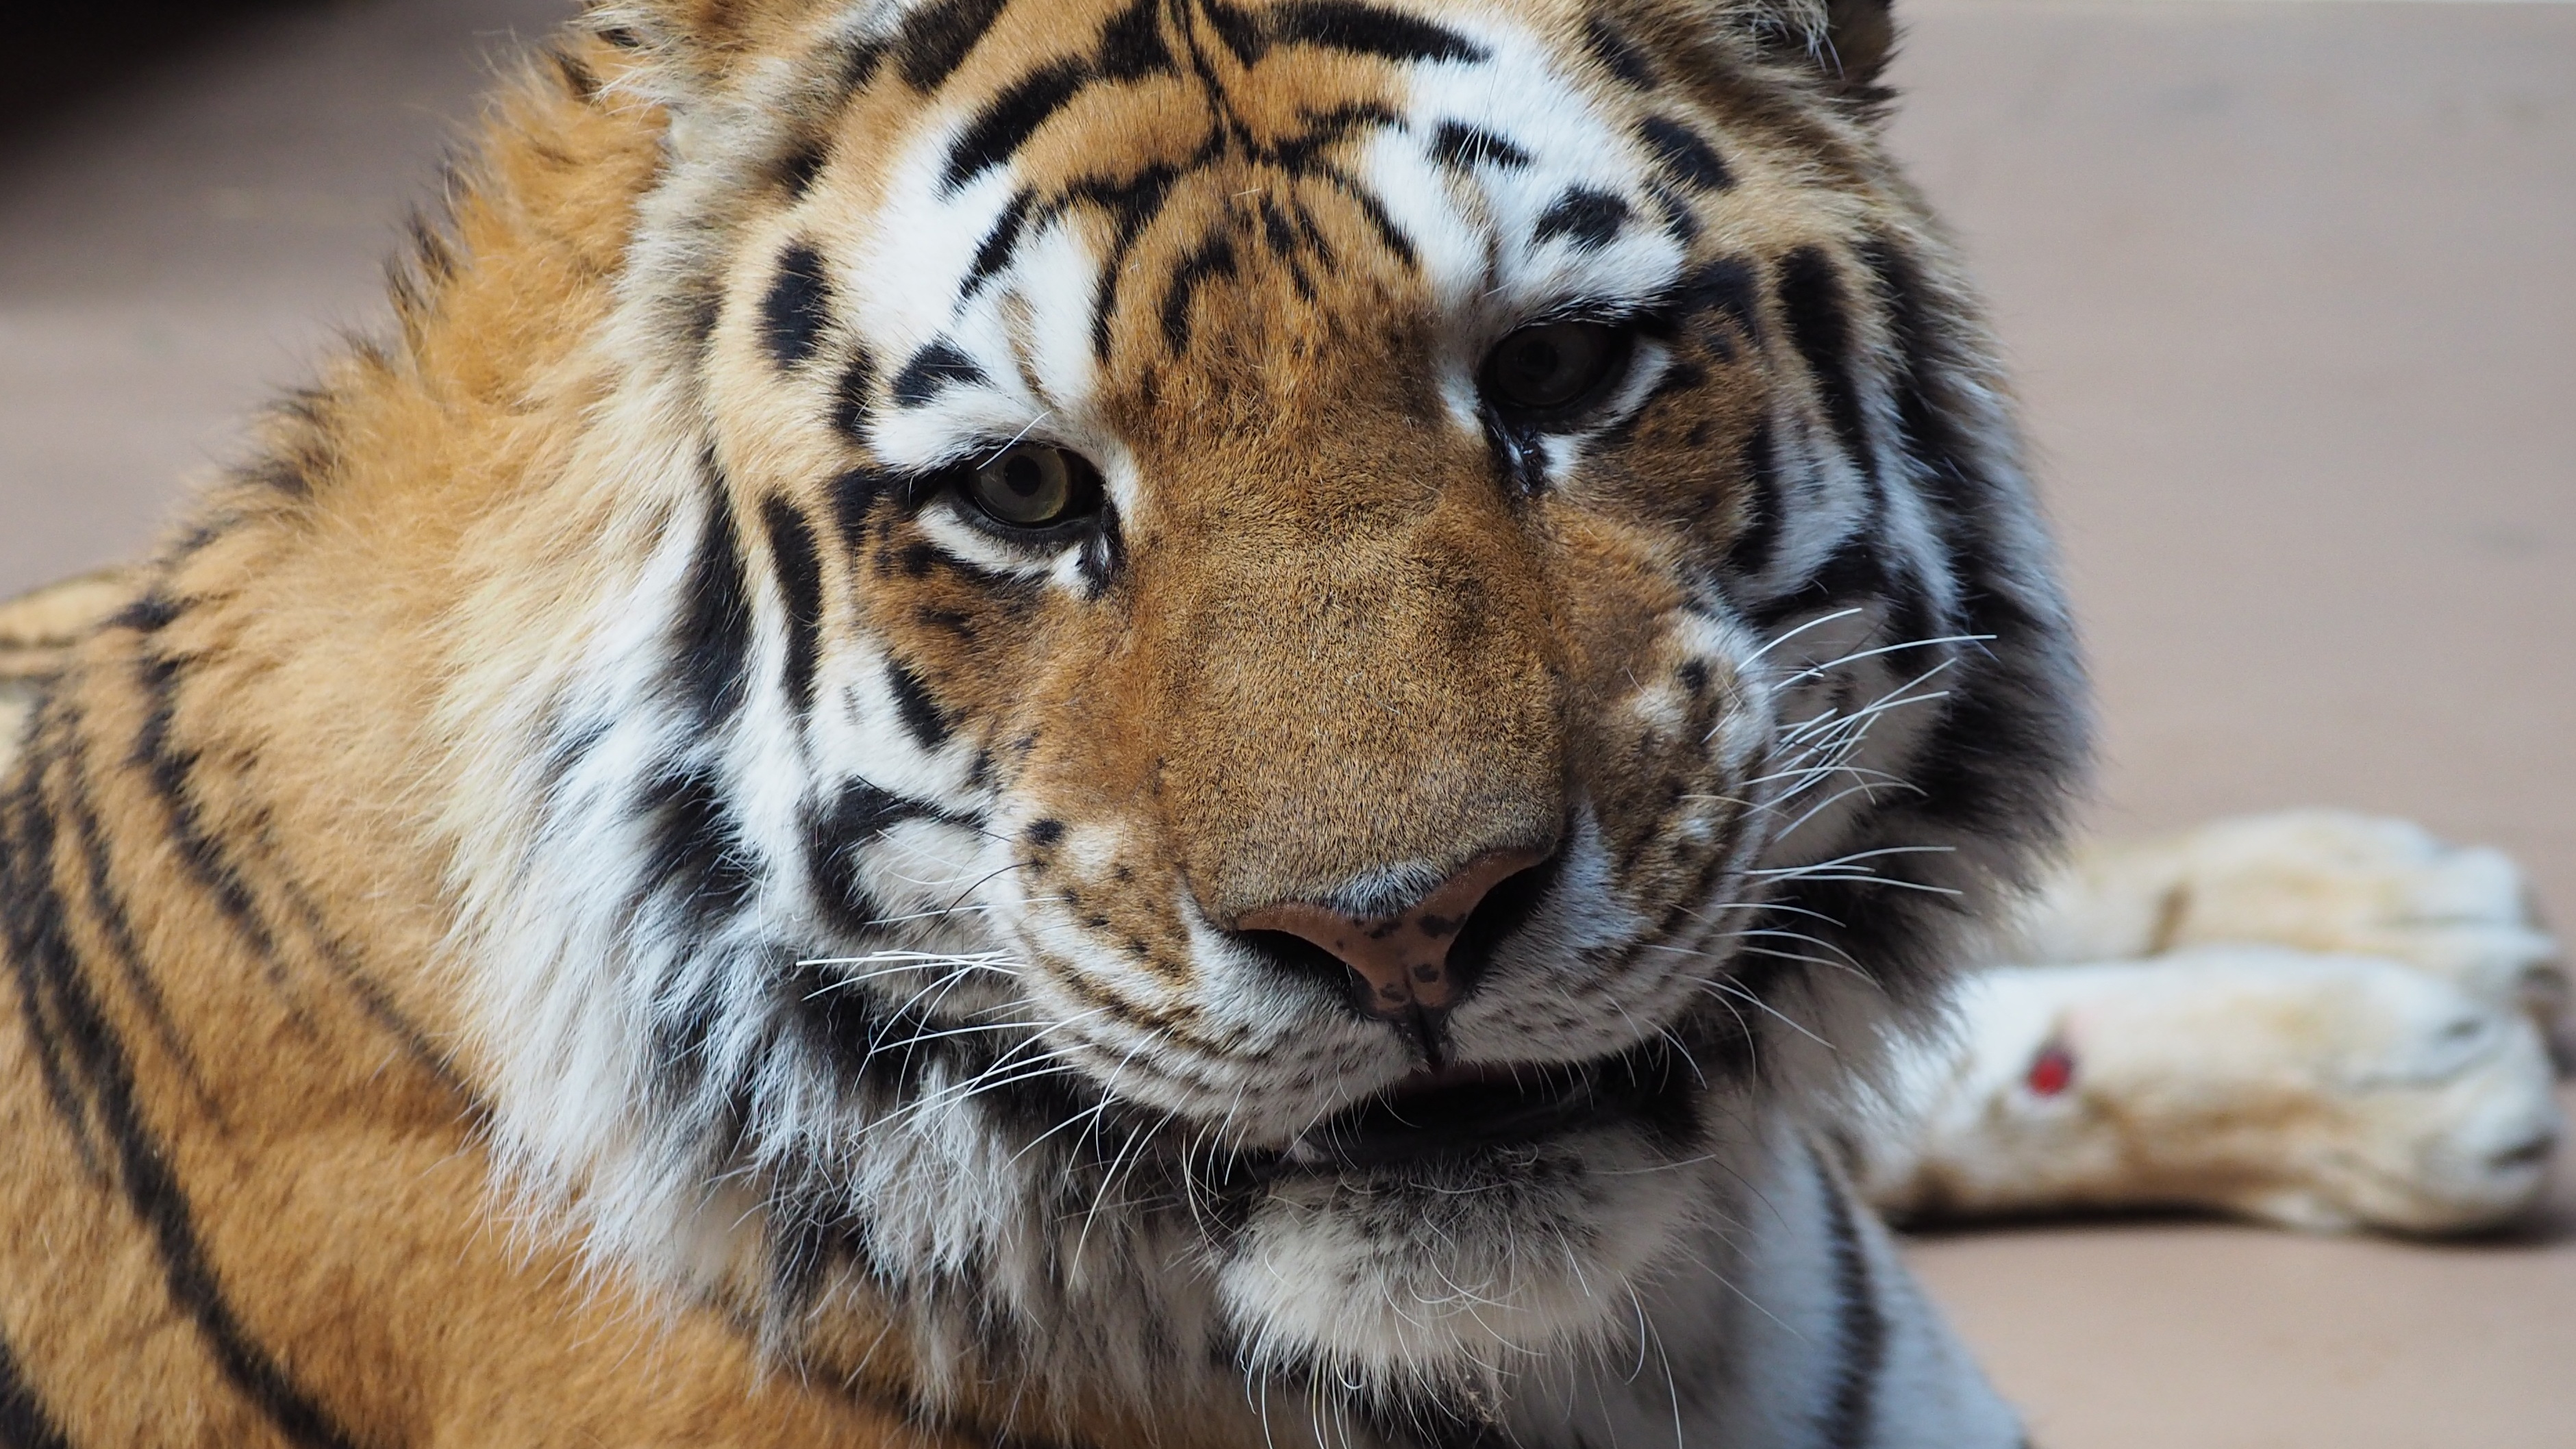
animal, looking, wildlife, wild, zoo, fur, portrait, jungle, cat, feline, mammal, predator, fauna, striped, close up, face, whiskers, tiger, eye, stripes, beast, vertebrate, big, carnivore, wildcat, dangerous, bengal, big cats, tiger face, cat like mammal